Barcelona Sants railway station

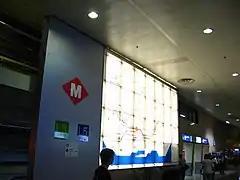
Access to the metro station from the railway station

The station is in the district of Barcelona, a little way to the west of the city centre, and is easily accessible via metro (see section below) or bus from anywhere in the city. Sited at the end of between two squares, and , it has two entrances, one in each.